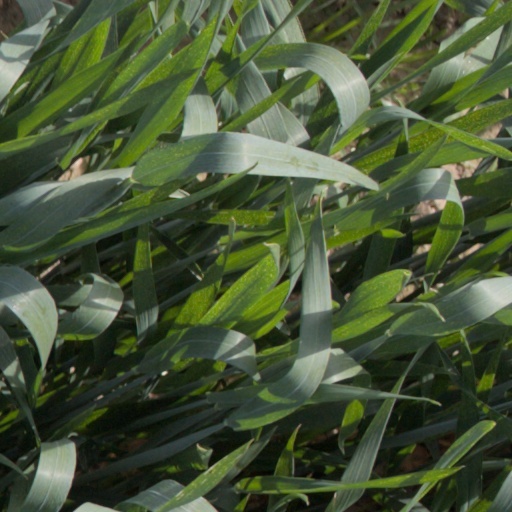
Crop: wheat